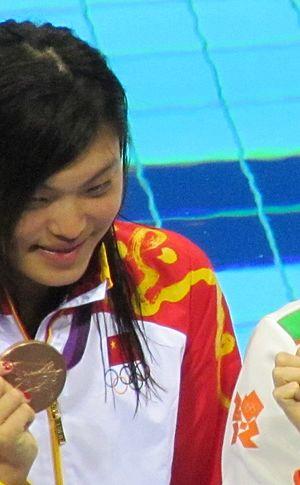
Tang Yi est une nageuse chinoise en activité, spécialiste des épreuves de sprint en nage libre. Révélée précocement parmi les bébé nageuses chinoises s'illustrant très tôt sur la scène internationale, elle est des meilleurs éléments de l'équipe nationale, participant à plusieurs succès en relais, et d'autres, moins nombreux, individuellement.